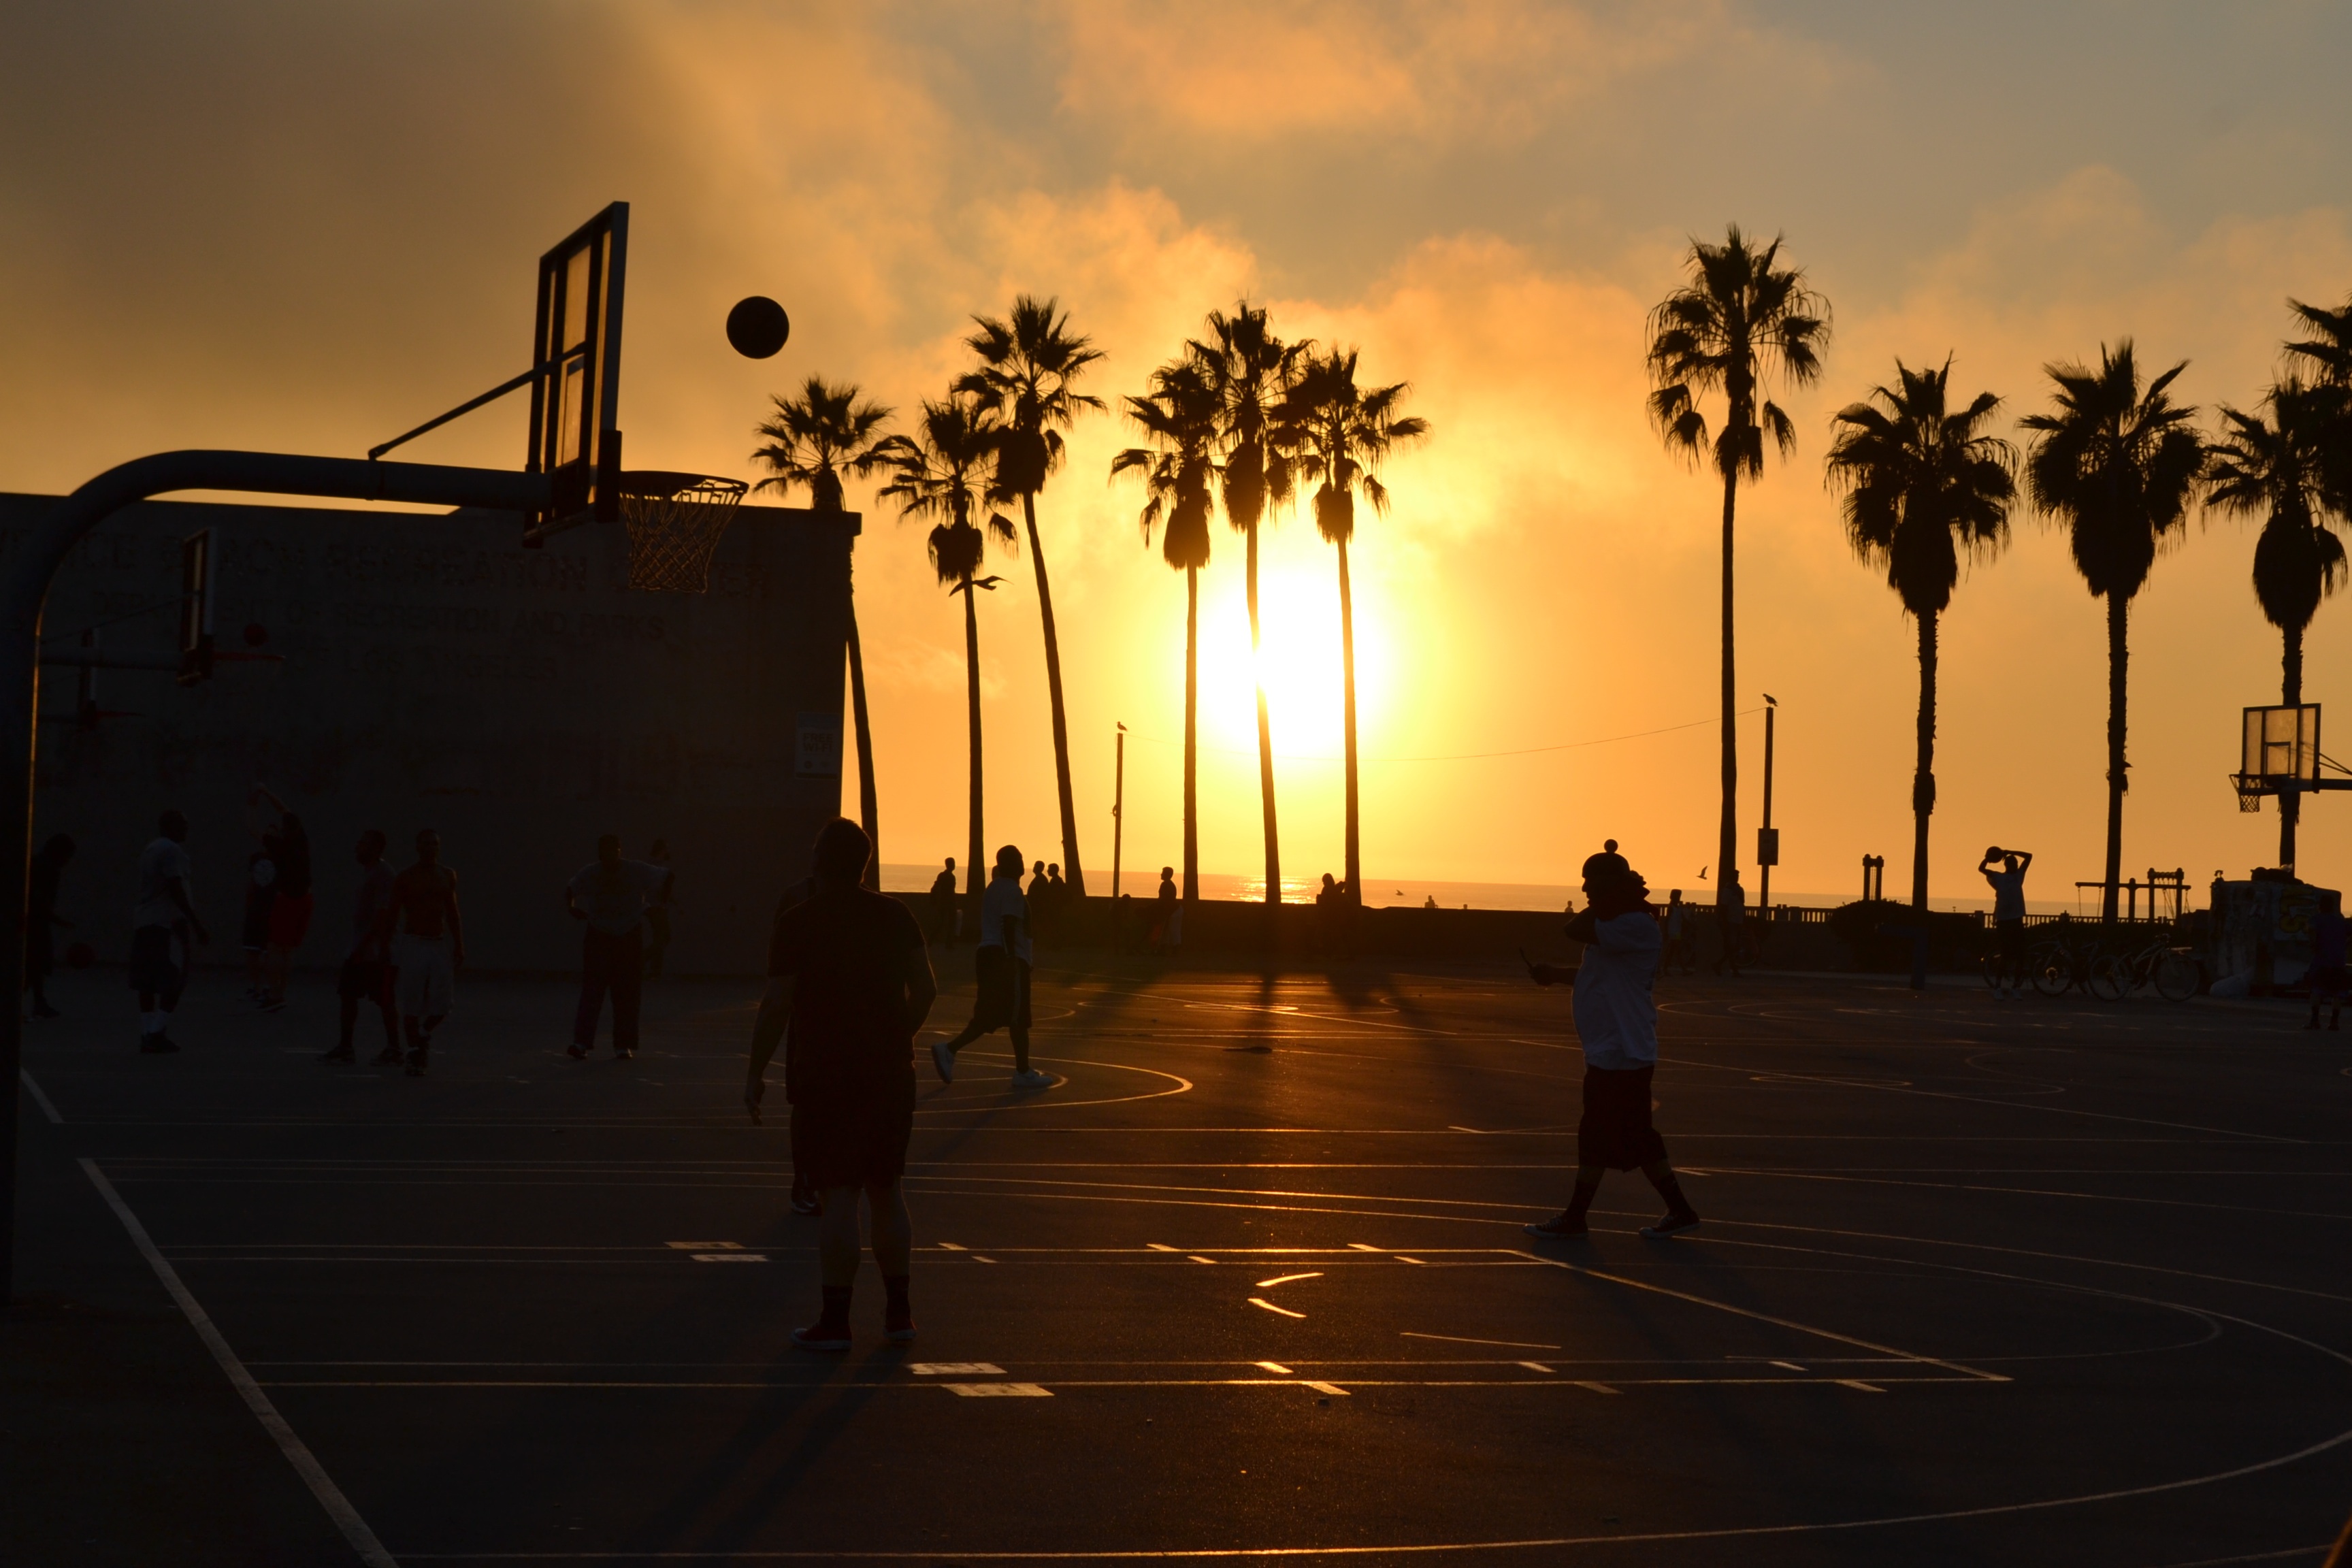
horizon, silhouette, light, sun, sunrise, sunset, night, game, palm tree, sunlight, morning, dawn, dusk, evening, reflection, basketball, arecales